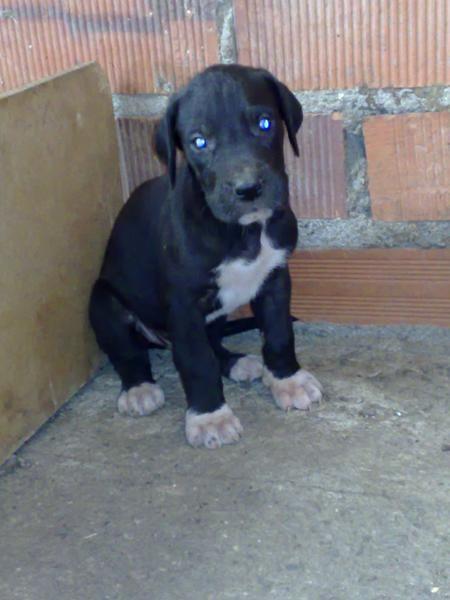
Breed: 206-n000035-Great_Dane